Gateshead

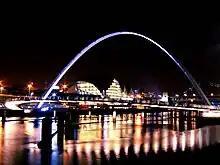
Gateshead Quays across the River Tyne at night – Gateshead Millennium Bridge and behind it The Glasshouse

In the late noughties, Gateshead Council started to regenerate the town, with the long-term aim of making Gateshead a city. The most extensive transformation occurred in the Quayside, with almost all the structures there being constructed or refurbished in this time.